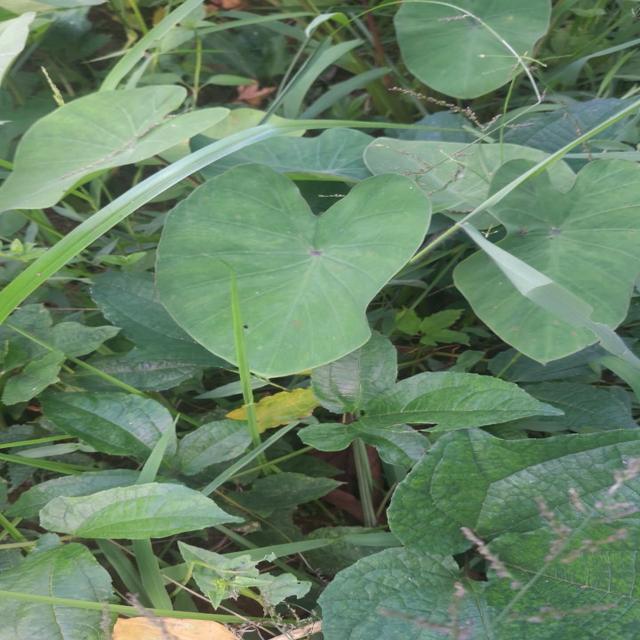
Label: Healthy